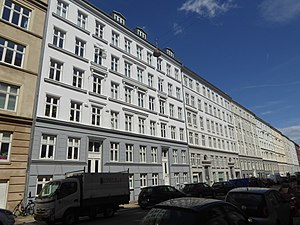
Viborggade / Historie og bebyggelse
Etagebyggeri ved Viborggade.
Viborggade er en ca. 500 meter lang gade på Indre Østerbro. Det er en sidegade til Østerbrogade, hvor den begynder omtrent ved Gunnar Nu Hansens Plads. Herfra fortsætter den mod øst, hen over Bopa Plads og ender ved Strandboulevarden.